Hugh Palliser

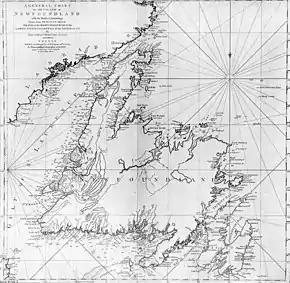
James Cook's 1775 Chart of Newfoundland

James Cook, a fellow Yorkshireman, first served under Palliser as Master's Mate of HMS "Eagle" from 1755 to 1758. Palliser would have supported his elevation to Master in 1757. Both were present at the siege of Quebec where Cook charted the approach to the city and the landing area. Following the Treaty of Paris, Cook was charged with surveying Newfoundland. As Governor, Palliser actively supported Cook's work and assisted in the publication of his acclaimed map of Newfoundland. During his term as Comptroller, Palliser supported Cook's first command of exploration in 1768, and his subsequent voyages. Cook named Cape Palliser, Palliser Bay and Palliser Isles after his "worthy friend". On Cook's death, Palliser erected a memorial to Cook at the Vache, his estate near Chalfont St Giles in Buckinghamshire.